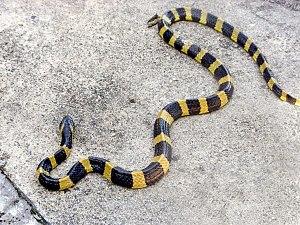
Bungarus est un genre de serpents de la famille des Elapidae. Les espèces regroupées sous ce genre sont communément appelées Bongares.